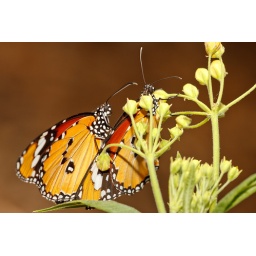
Danaus chrysippus. From exibition of tropical butterflies (alive, flying around in big greenhouse) in Arboretum Volcji Potok, Slovenia.